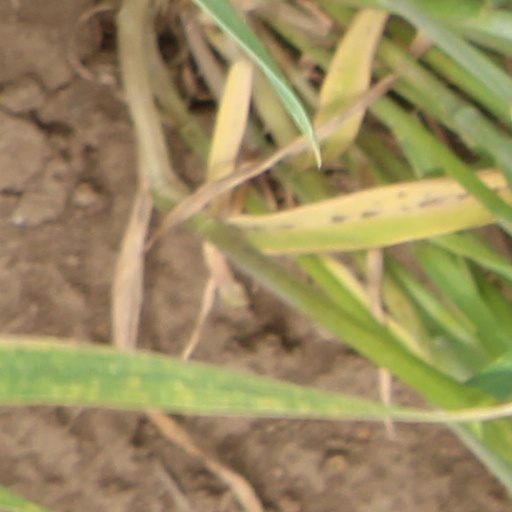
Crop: wheat